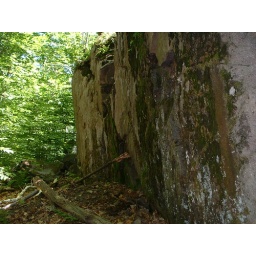
A big rock in the wood where I do mountain biking.